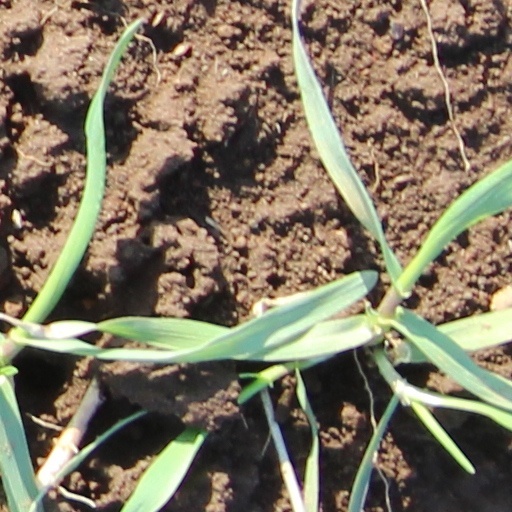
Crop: wheat